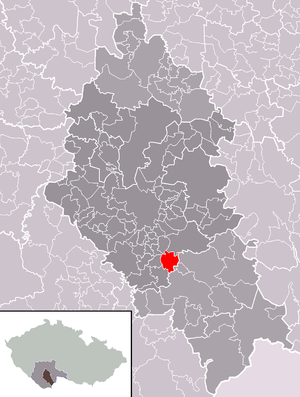
Strážkovice est une commune du district de České Budějovice, dans la région de Bohême-du-Sud, en République tchèque. Sa population s'élevait à 504 habitants en 2020.